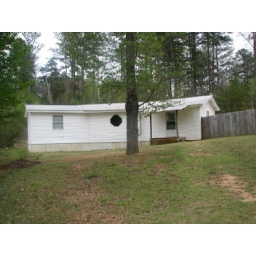
small house in back white house